Kruni Cove

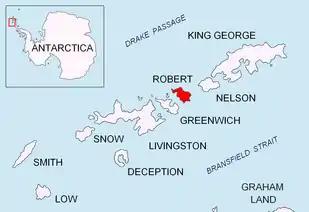
Location of Robert Island in the South Shetland Islands.

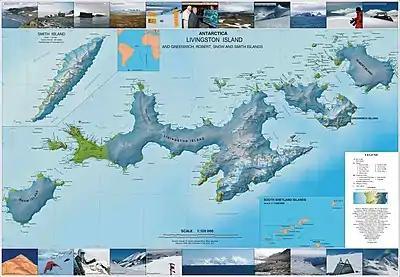
Topographic map of Livingston Island, Greenwich, Robert, Snow and Smith Islands.

Kruni Cove (‘Zaliv Kruni’ \'za-liv 'kru-ni\) is the 900 m wide cove indenting for 1.15 km the east coast of Robert Island in the South Shetland Islands, Antarctica. It is entered south of Kitchen Point and north of Galiche Rock off Somovit Point.